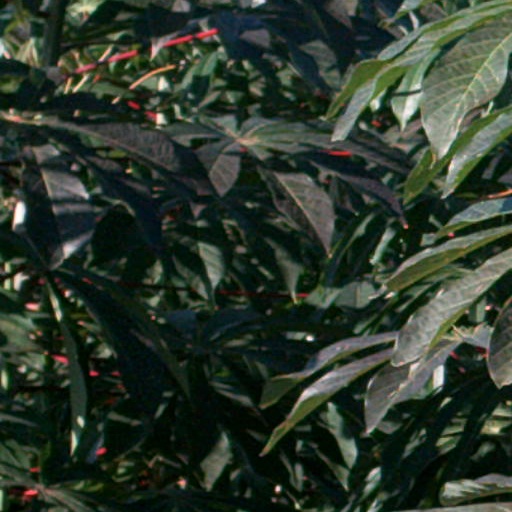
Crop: cassava